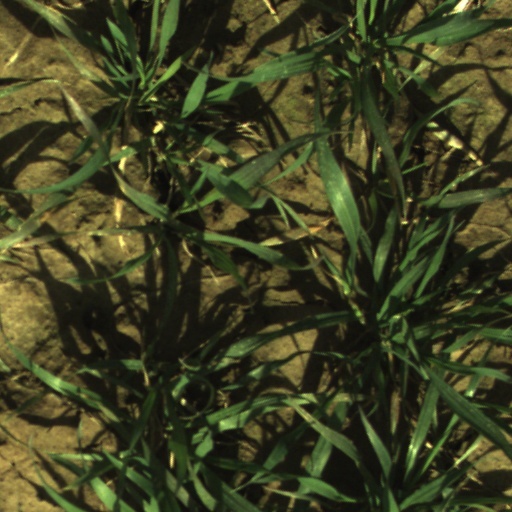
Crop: wheat